Dumka

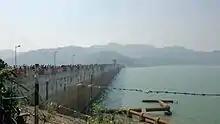
Massanjore Dam at Dumka

In July 2011, Dumka was connected to Jasidih with the newly built Jasidih - Dumka railway line. Since then, the city has seen a growing number of three-wheelers on the road. in June 2015, Dumka Rampurhat Train service is also started.